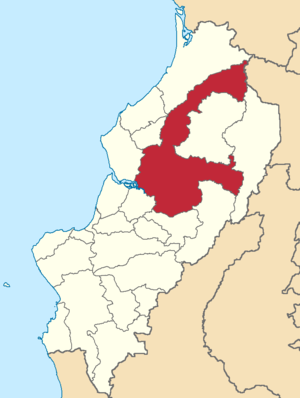
Chone est un canton d'Équateur situé dans la province de Manabí.